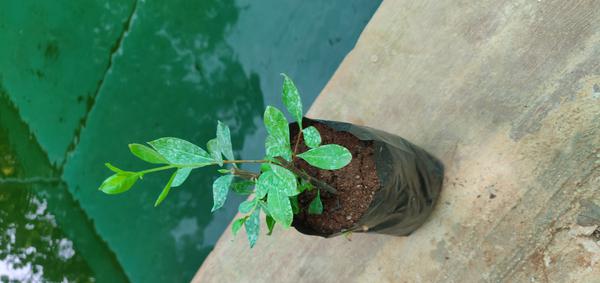
Plant: Henna